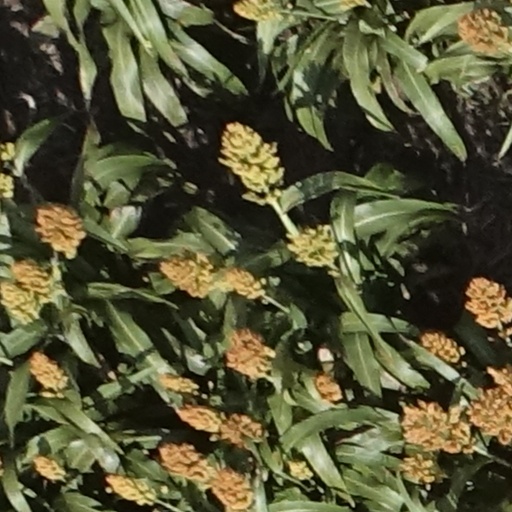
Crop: sorghum